Deborah Priya Henry

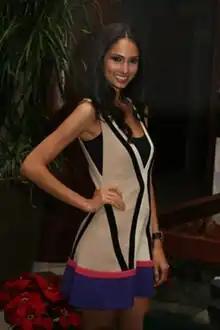
Henry at Miss World 2007

Deborah Priya Henry (born 21 July 1985), also known as Priya Emmanuel, is a Malaysian TV host, former model and beauty pageant titleholder who was crowned Miss Universe Malaysia 2011 but did not make it to the semifinalists round. She was also crowned Miss Malaysia World 2007, and placed in the Top 15 at Miss World 2007.